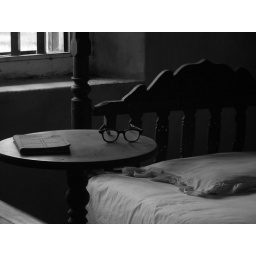
mr. martin wickremasinghe's reading glasses at his house in koggala